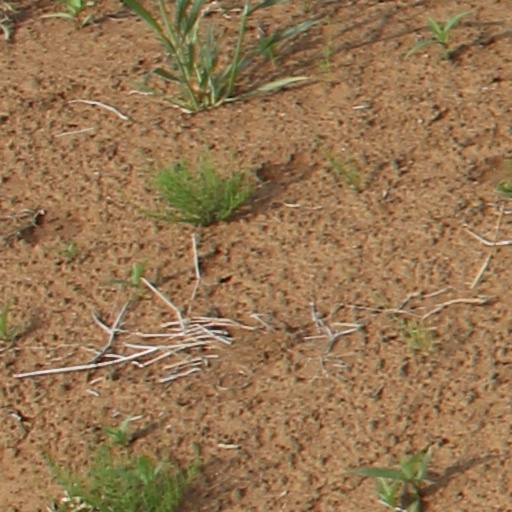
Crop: wheat